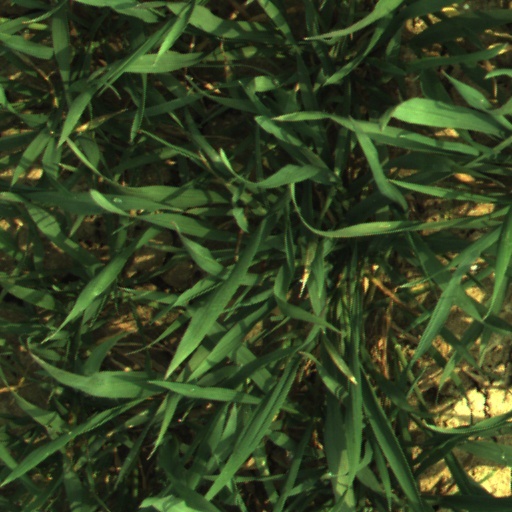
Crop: wheat